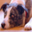
Label: dog